Holy Roman Empire

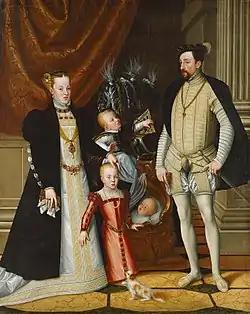
Emperor Maximilian II with his family

Major measures for the Reform were launched at the 1495 Reichstag at Worms. A new organ was introduced, the "Reichskammergericht", that was to be largely independent from the Emperor. A new tax was launched to finance it, the "Gemeine Pfennig", although this would only be collected under Charles V and Ferdinand I, and not fully.